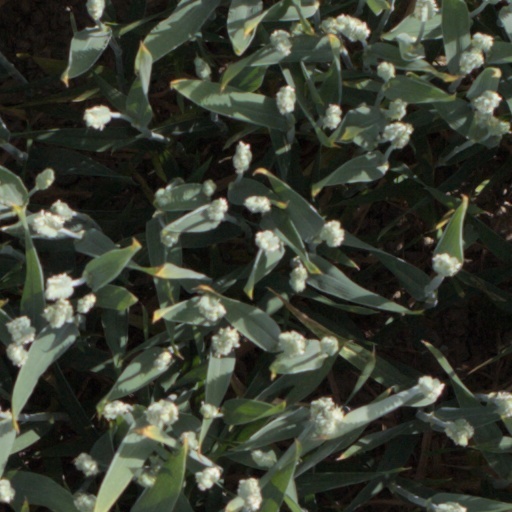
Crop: wheat